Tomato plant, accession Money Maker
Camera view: bottom (45 deg); turntable rotation: 60 degrees
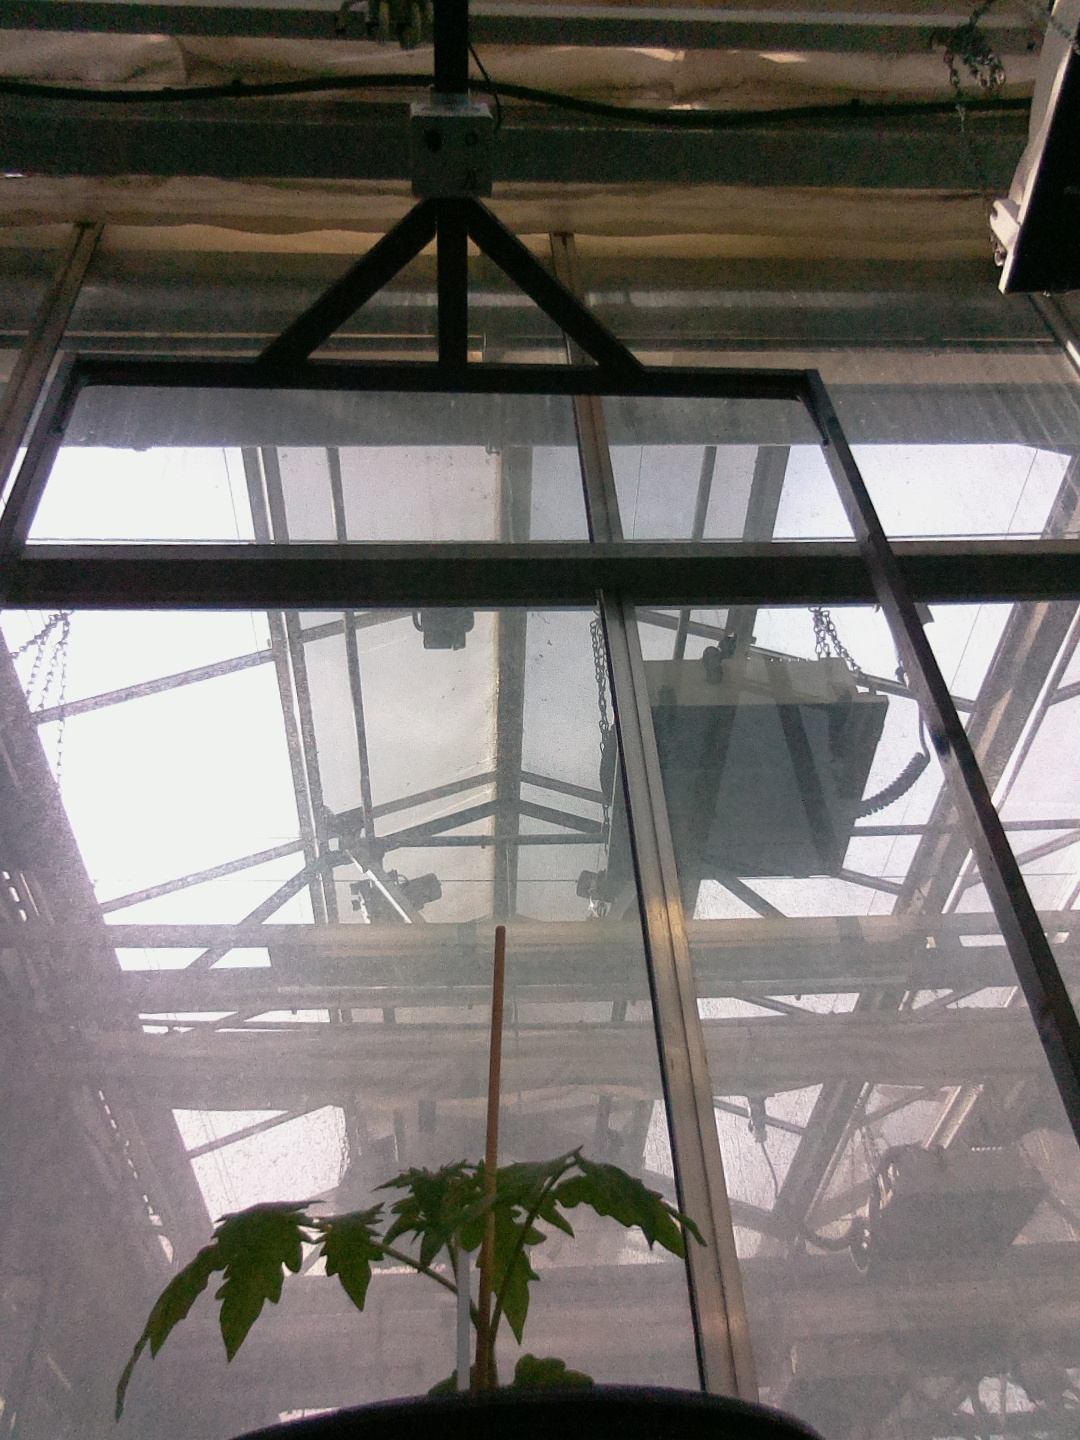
BBCH growth stage 13: 6 of true leaves visible